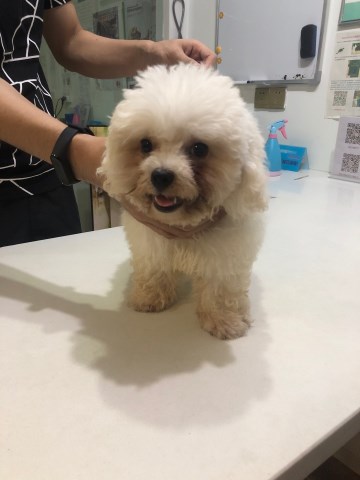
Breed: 3083-n000117-Bichon_Frise